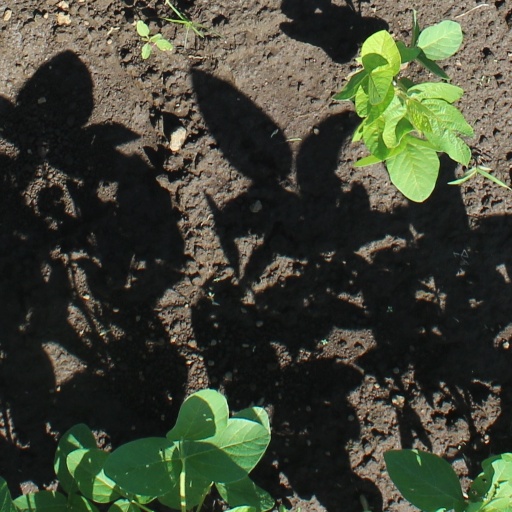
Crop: soybean